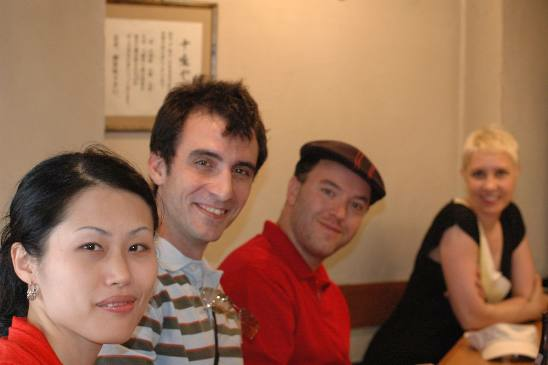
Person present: Yes